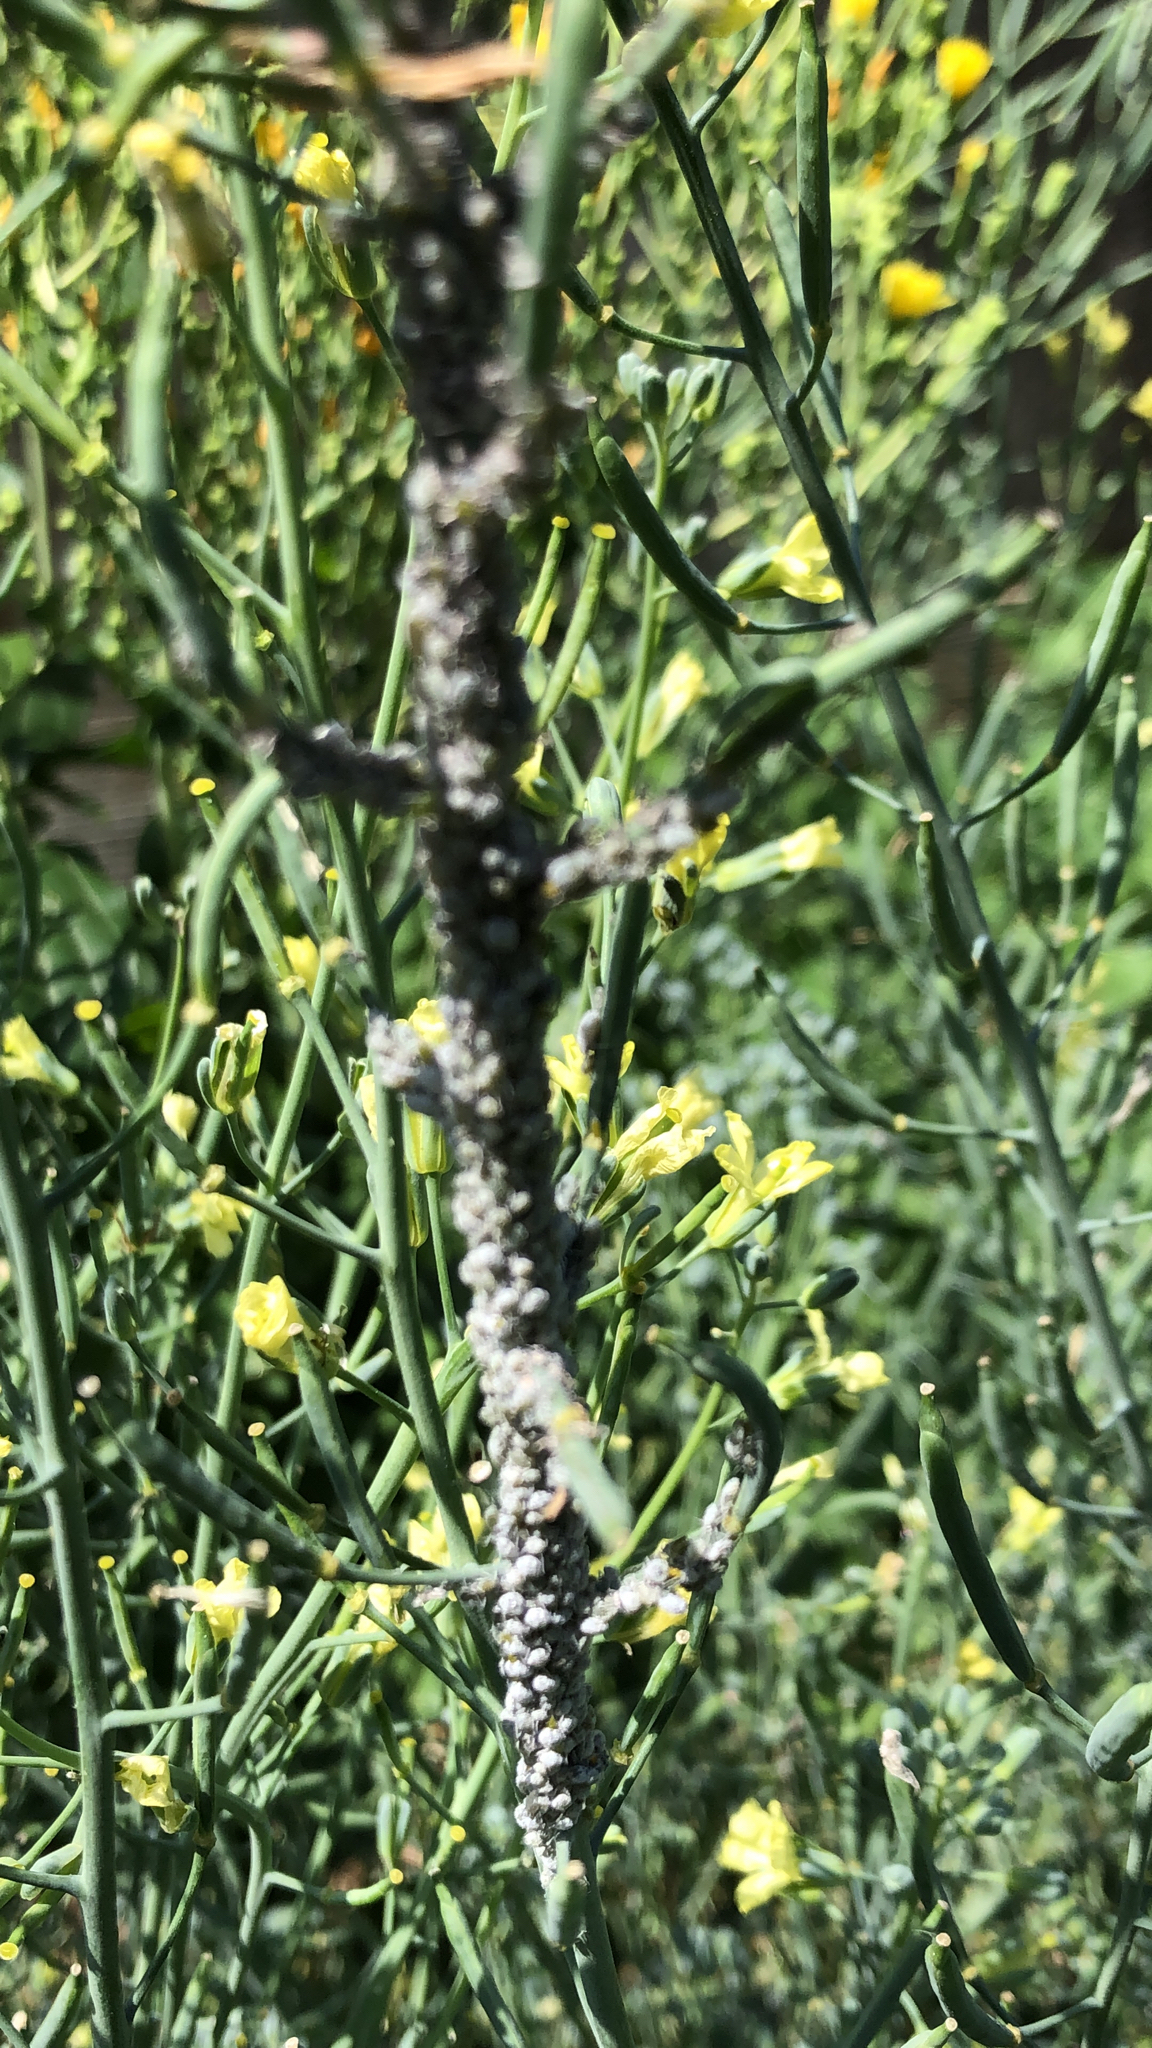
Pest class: cabbage_aphid